Food and Agriculture Organization

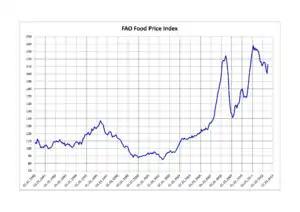

The Global Partnership Initiative for Plant Breeding Capacity Building (GIPB) is a global partnership dedicated to increasing plant breeding capacity building. The mission of GIPB is to enhance the capacity of developing countries to improve crops for food security and sustainable development through better plant breeding and delivery systems. The ultimate goal is to ensure that a critical mass of plant breeders, leaders, managers and technicians, donors and partners are linked together through an effective global network.